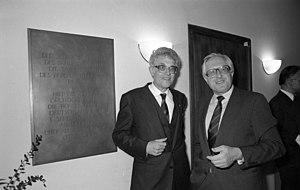
Rudolf Morsey est un historien allemand. Il est professeur émérite d'histoire moderne à Spire.